Gail Teixeira

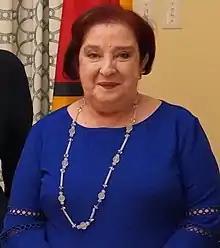
Teixeira in 2022

Gail Teixeira (born July 19, 1952) is a Guyanese politician. Since August 2020, she has held the office of minister of parliamentary affairs and governance in Guyana.